Video Graphics Array

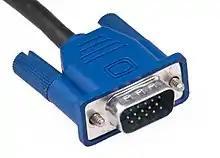
A standard VGA connector

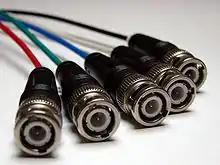
VGA BNC connectors

The standard VGA monitor interface is a 15-pin D-subminiature connector in the "E" shell, variously referred to as "DE-15", "HD-15" and erroneously "DB-15(HD)".